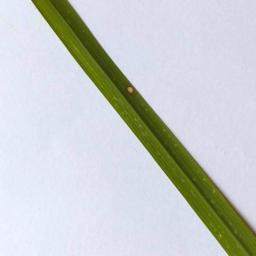
Label: Rice___Leaf_Blast